Max Verstappen

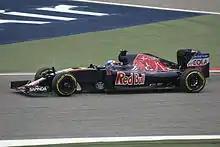
Verstappen at the 2016 Bahrain Grand Prix

Verstappen then became the youngest driver to start a World Championship race through joining Toro Rosso's race drivers' line-up with Carlos Sainz as his teammate, in his Grand Prix debut as a full-time driver at the 2015 Australian Grand Prix at the age of breaking Jaime Alguersuari's existing record by almost two years. In this first race, Verstappen ran in points-scoring positions until he was forced to retire due to an engine failure. However, at the subsequent race in Malaysia, Verstappen qualified sixth and finished the race in seventh place, scoring his first Formula One points aged , breaking the record of the then-youngest driver to score World Championship points.